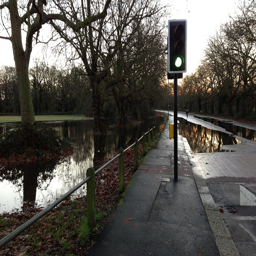
A stop light that is green on a sidewalk.
A traffic light sitting on the side of a road.
A green traffic light on a flooded street.
A traffic light stands near a flooded park.
A flooded street has a green traffic light on it.